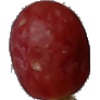
Label: Grape Pink 1